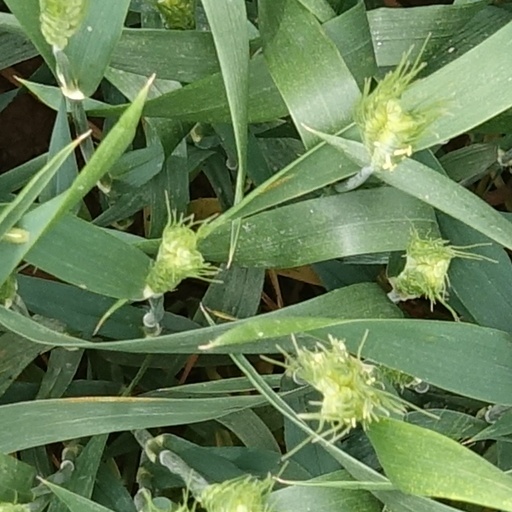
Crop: wheat